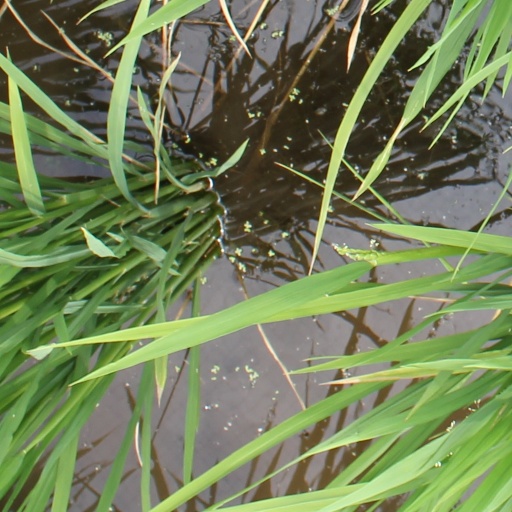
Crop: rice